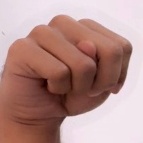
ASL sign: N